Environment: real
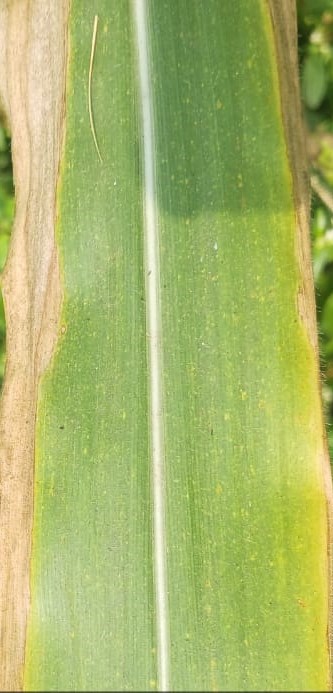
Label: potassium_deficiency